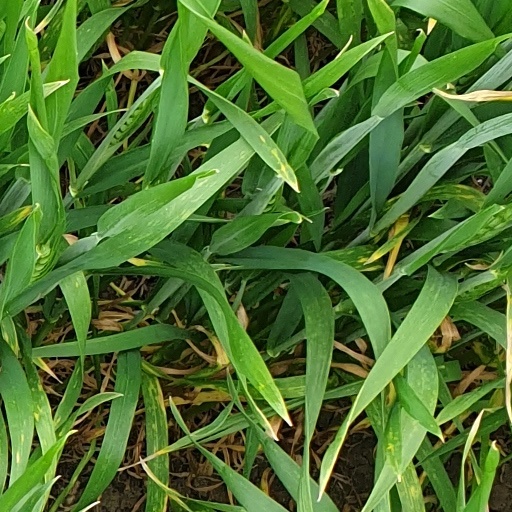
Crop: wheat